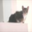
Label: cat